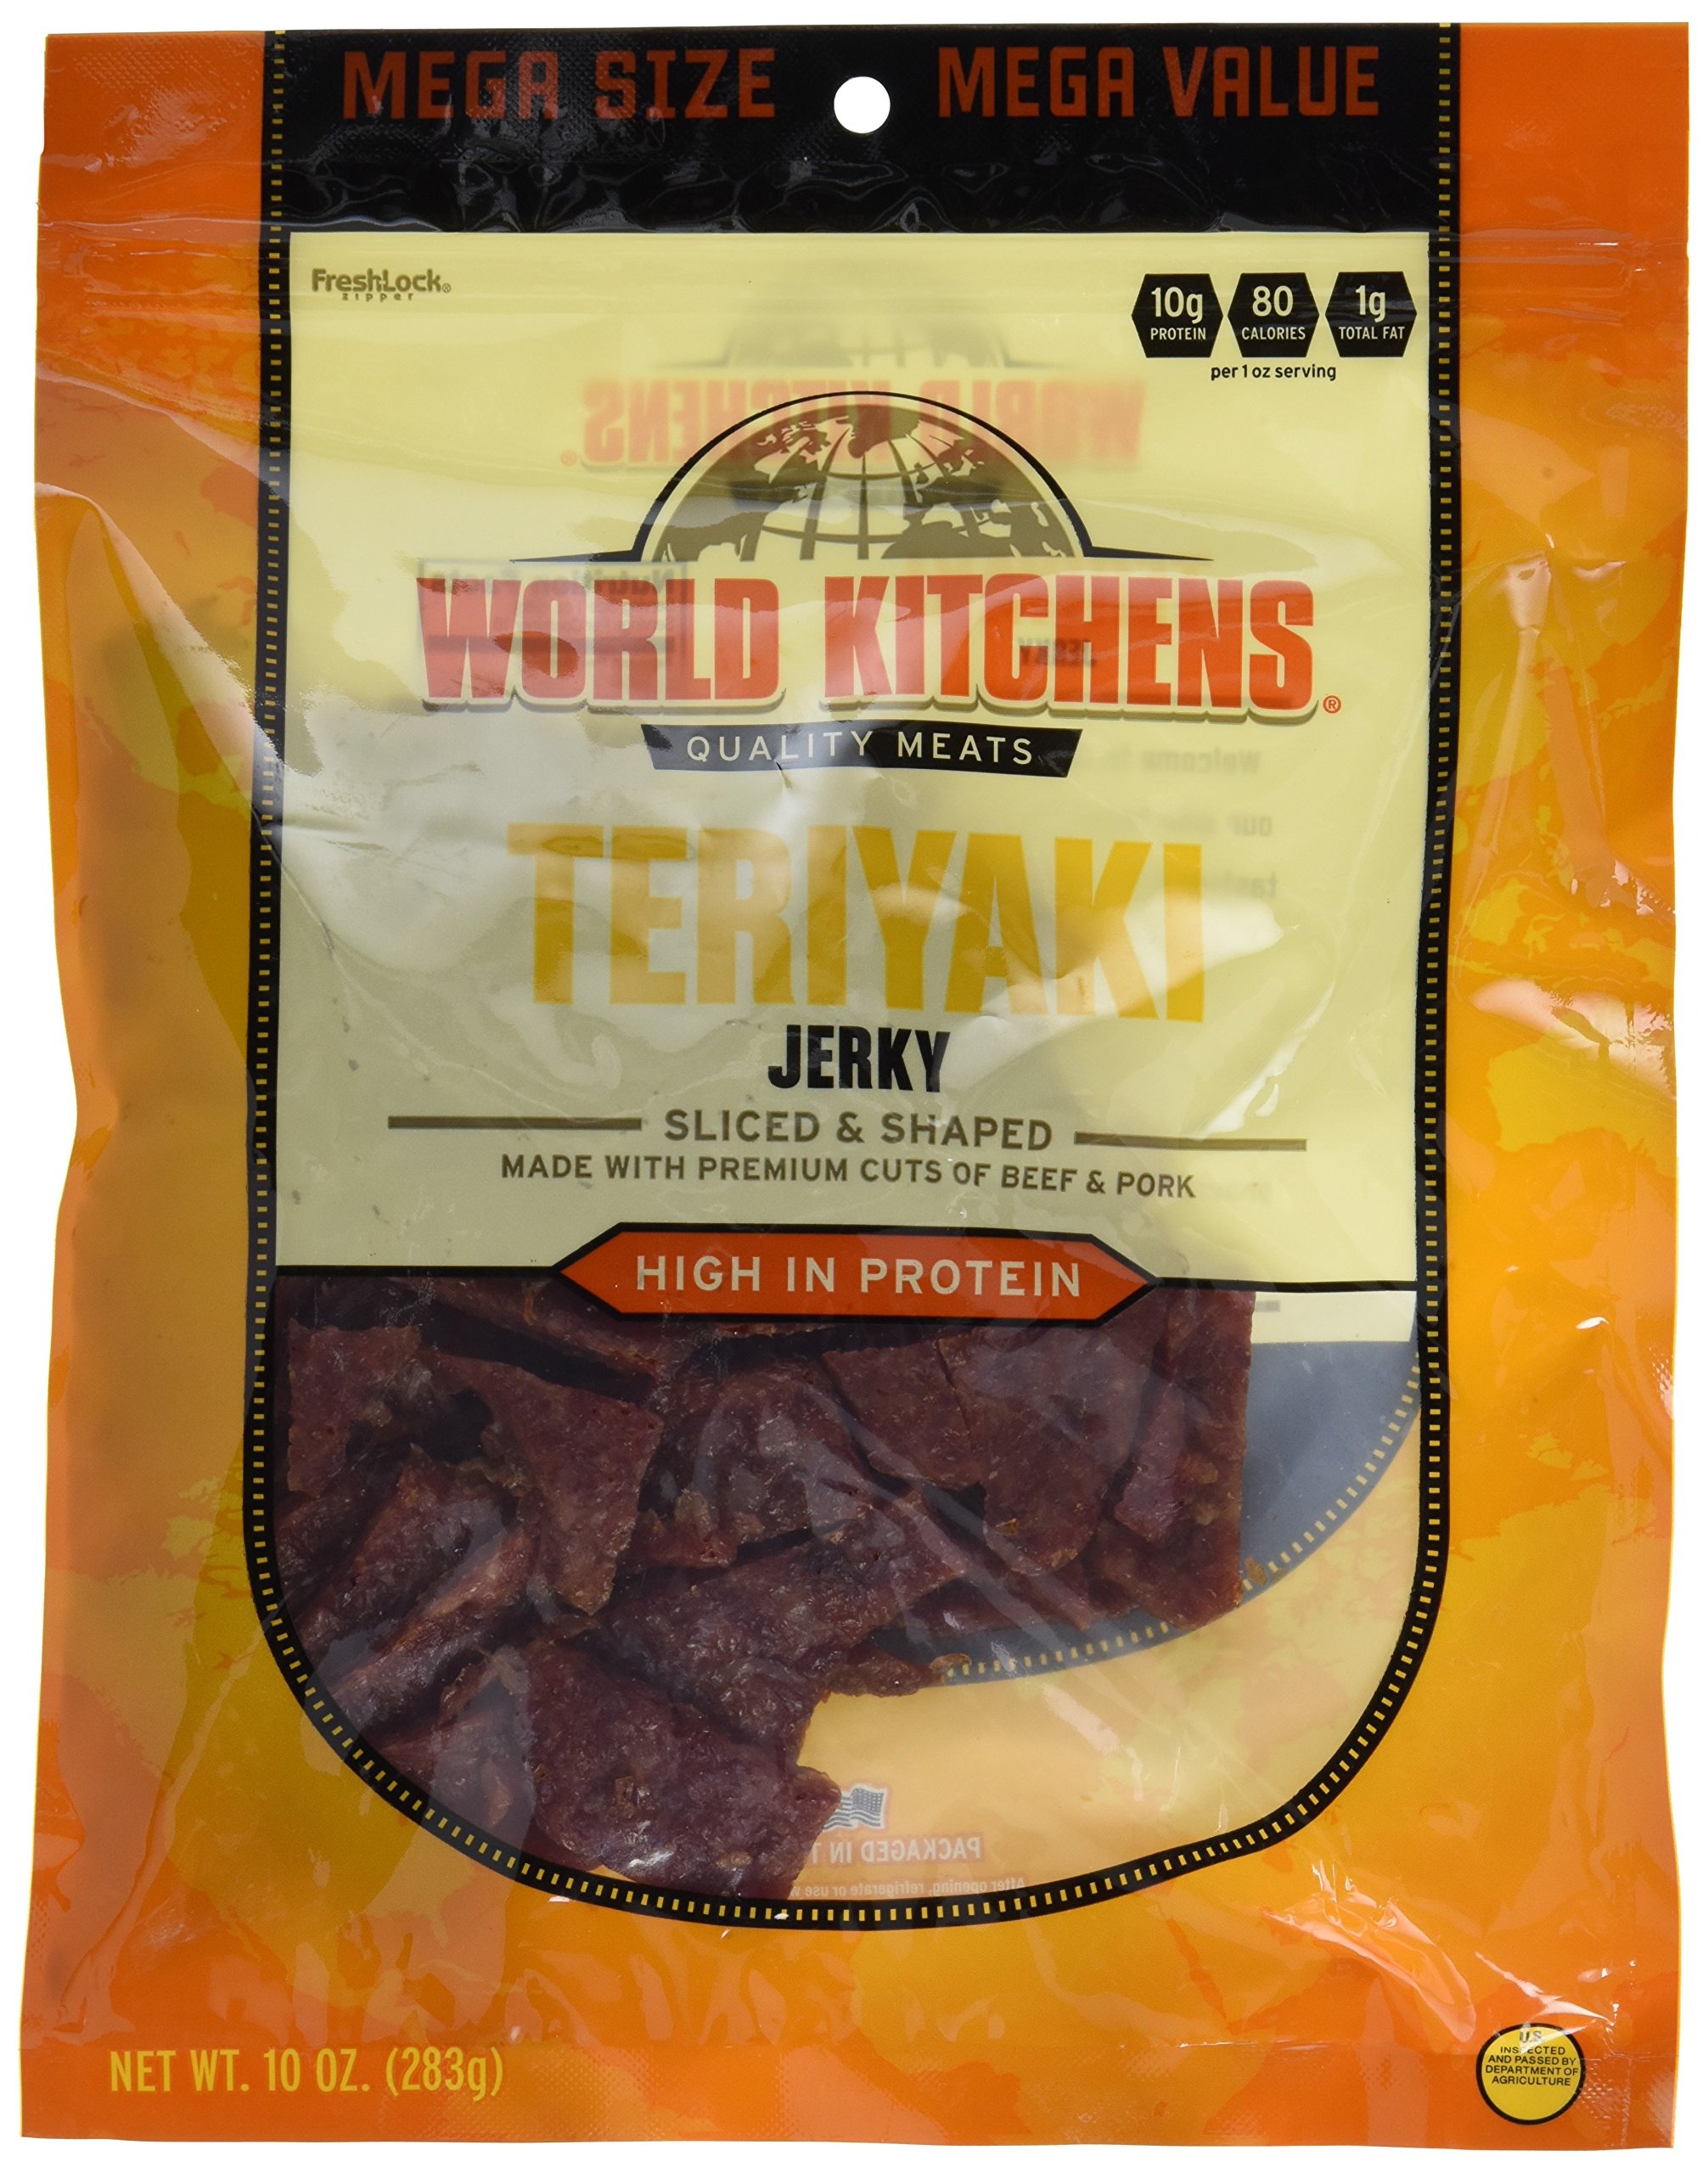
Item Name: World Kitchens Jerky, Teriyaki, 10 Ounce
Bullet Point 1: 10 oz size bag- Perfect for long road trips, hunting/ fishing outings, or just to keep in the pantry.
Bullet Point 2: High in Protein, Low in Fat
Bullet Point 3: Thick cut with a Tender Bite
Bullet Point 4: Flavors include Original, Teriyaki, Hot & Spicy, Peppered, and Brown Sugar
Value: 10.0
Unit: Ounce

Price: 22.35